Lakeforest Mall

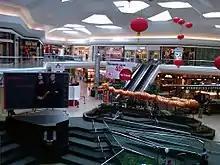
Lakeforest Mall's Center Court in 2010; the depressed carpeted amphitheater area was removed in 2013 and paved over.

In 2013, Five Mile Capital Partners hired real estate developer Hines to "map out a long-term plan for Lakeforest". A brand new children's play area opened on the ground floor in front of the then JCPenney on July 30, 2013, with the original children's play area called Professor Frog's Courtyard and nearby fountain in the center court were removed and tiled over in August 2013.